Paavo Lipponen

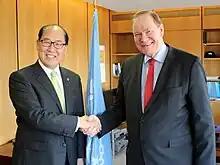
Paavo Lipponen, meets IMO Secretary-General Kitack Lim at IMO HQ (24 February 2016).

Lipponen was his party's nominee in the 2012 Finnish presidential election. He was knocked out in the first round, receiving 6.7% of the vote.